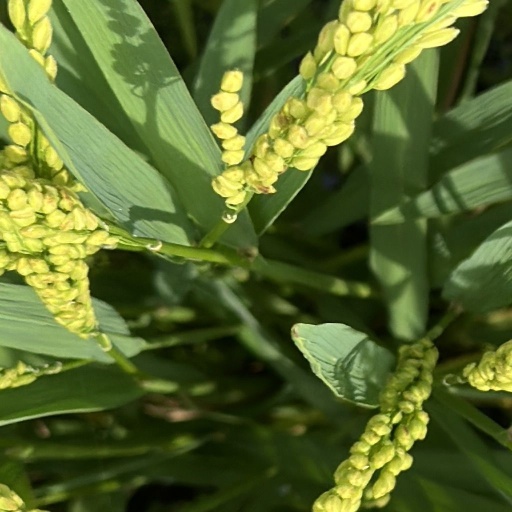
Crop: rice